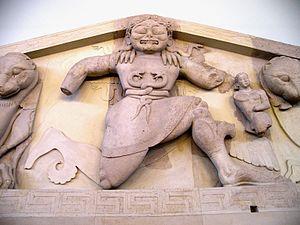
Méduse, appelée aussi la Gorgone, est dans la mythologie grecque l'une des trois Gorgones. Elle est la seule à être mortelle. Fille de Phorcys et Céto, et donc petite-fille de l'union de la Terre avec l'Océan, elle appartient au groupe des divinités primordiales, tout comme ses cousines, la Chimère et l'Hydre de Lerne, qui, elles aussi, avaient des traits associés à l'image du serpent et ont été détruites par des héros. Même si elle figure au fronton de plusieurs temples, elle ne faisait l'objet d'aucun culte.